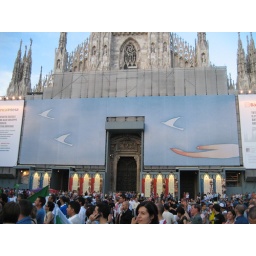
The crowd was watching the world cup on a big screen in the piazza.